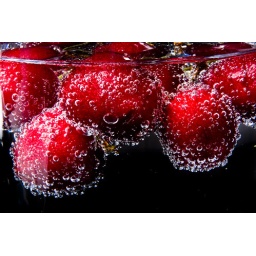
Cherries and carbonated water in a glass vase. AB800 left 48&amp;quot; octabox ABR800 back right bare. Wireless triggers